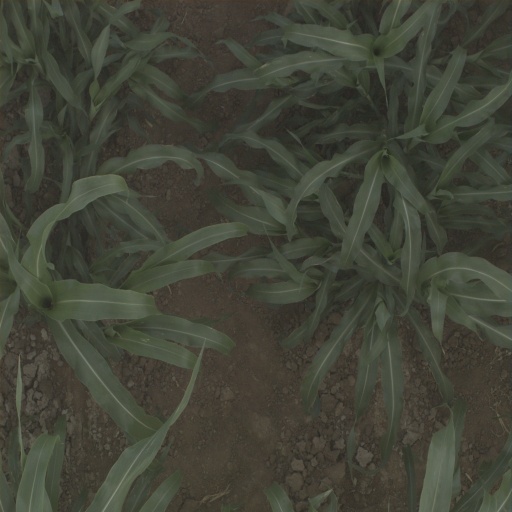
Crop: sorghum